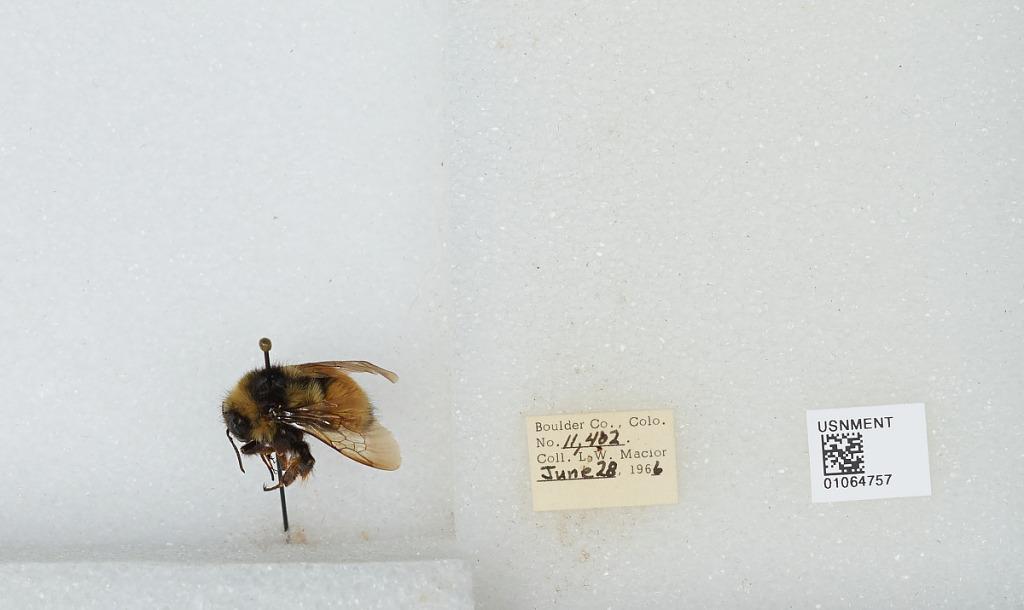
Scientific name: Bombus (Pyrobombus) bifarius Cresson
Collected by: L. Macior
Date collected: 1966-6-28
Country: United States
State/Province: Colorado
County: Boulder
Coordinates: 40.0017, -105.308